Bajo de Véliz Formation

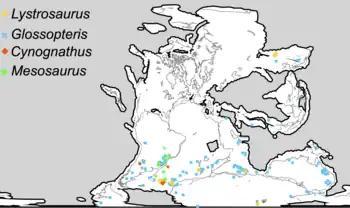
A map of Pangaea, with Gondwana in the southwest. "Glossopteris" is preserved in the Bajo de Veliz Formation.

The Bajo de Véliz Formation was defined by Flores in 1969, and then studied in greater detail by Hünicken and Pensa, in 1972. Hünicken and Pensa estimated a geological column of 168 meters in thickness.